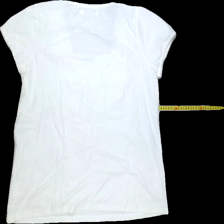
View: back
Type: T-shirt
Category: Ladies
Brand: Not Applicable
Colors: White
Material: 100%cotton
Pattern: Lace
Cut: Regular, C-collar
Size: L
Season: All
Trend: No trend
Stains: Yes
Price range: <50
Recommended usage: Export